M113 armored personnel carrier

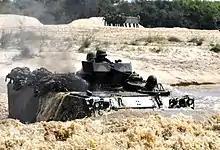
Brazilian M113 during a water crossing

The basic M113 armored personnel carrier can be fitted with a number of weapon systems. The most common weapon fit is a single .50 caliber M2 machine gun. However, the mount can also be fitted with a 40 mm Mk 19 automatic grenade launcher. A number of anti-tank weapons could be fitted to the standard variant: the U.S. Army developed kits that allowed the M47 Dragon and BGM-71 TOW anti-tank missile systems to be mounted.